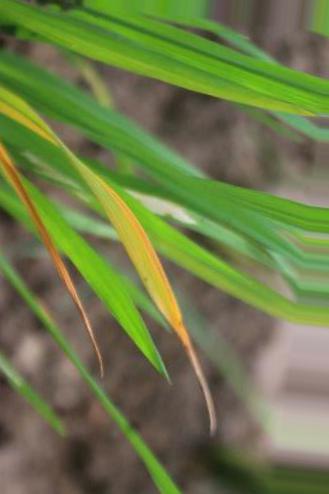
Nhãn: Tungro virus